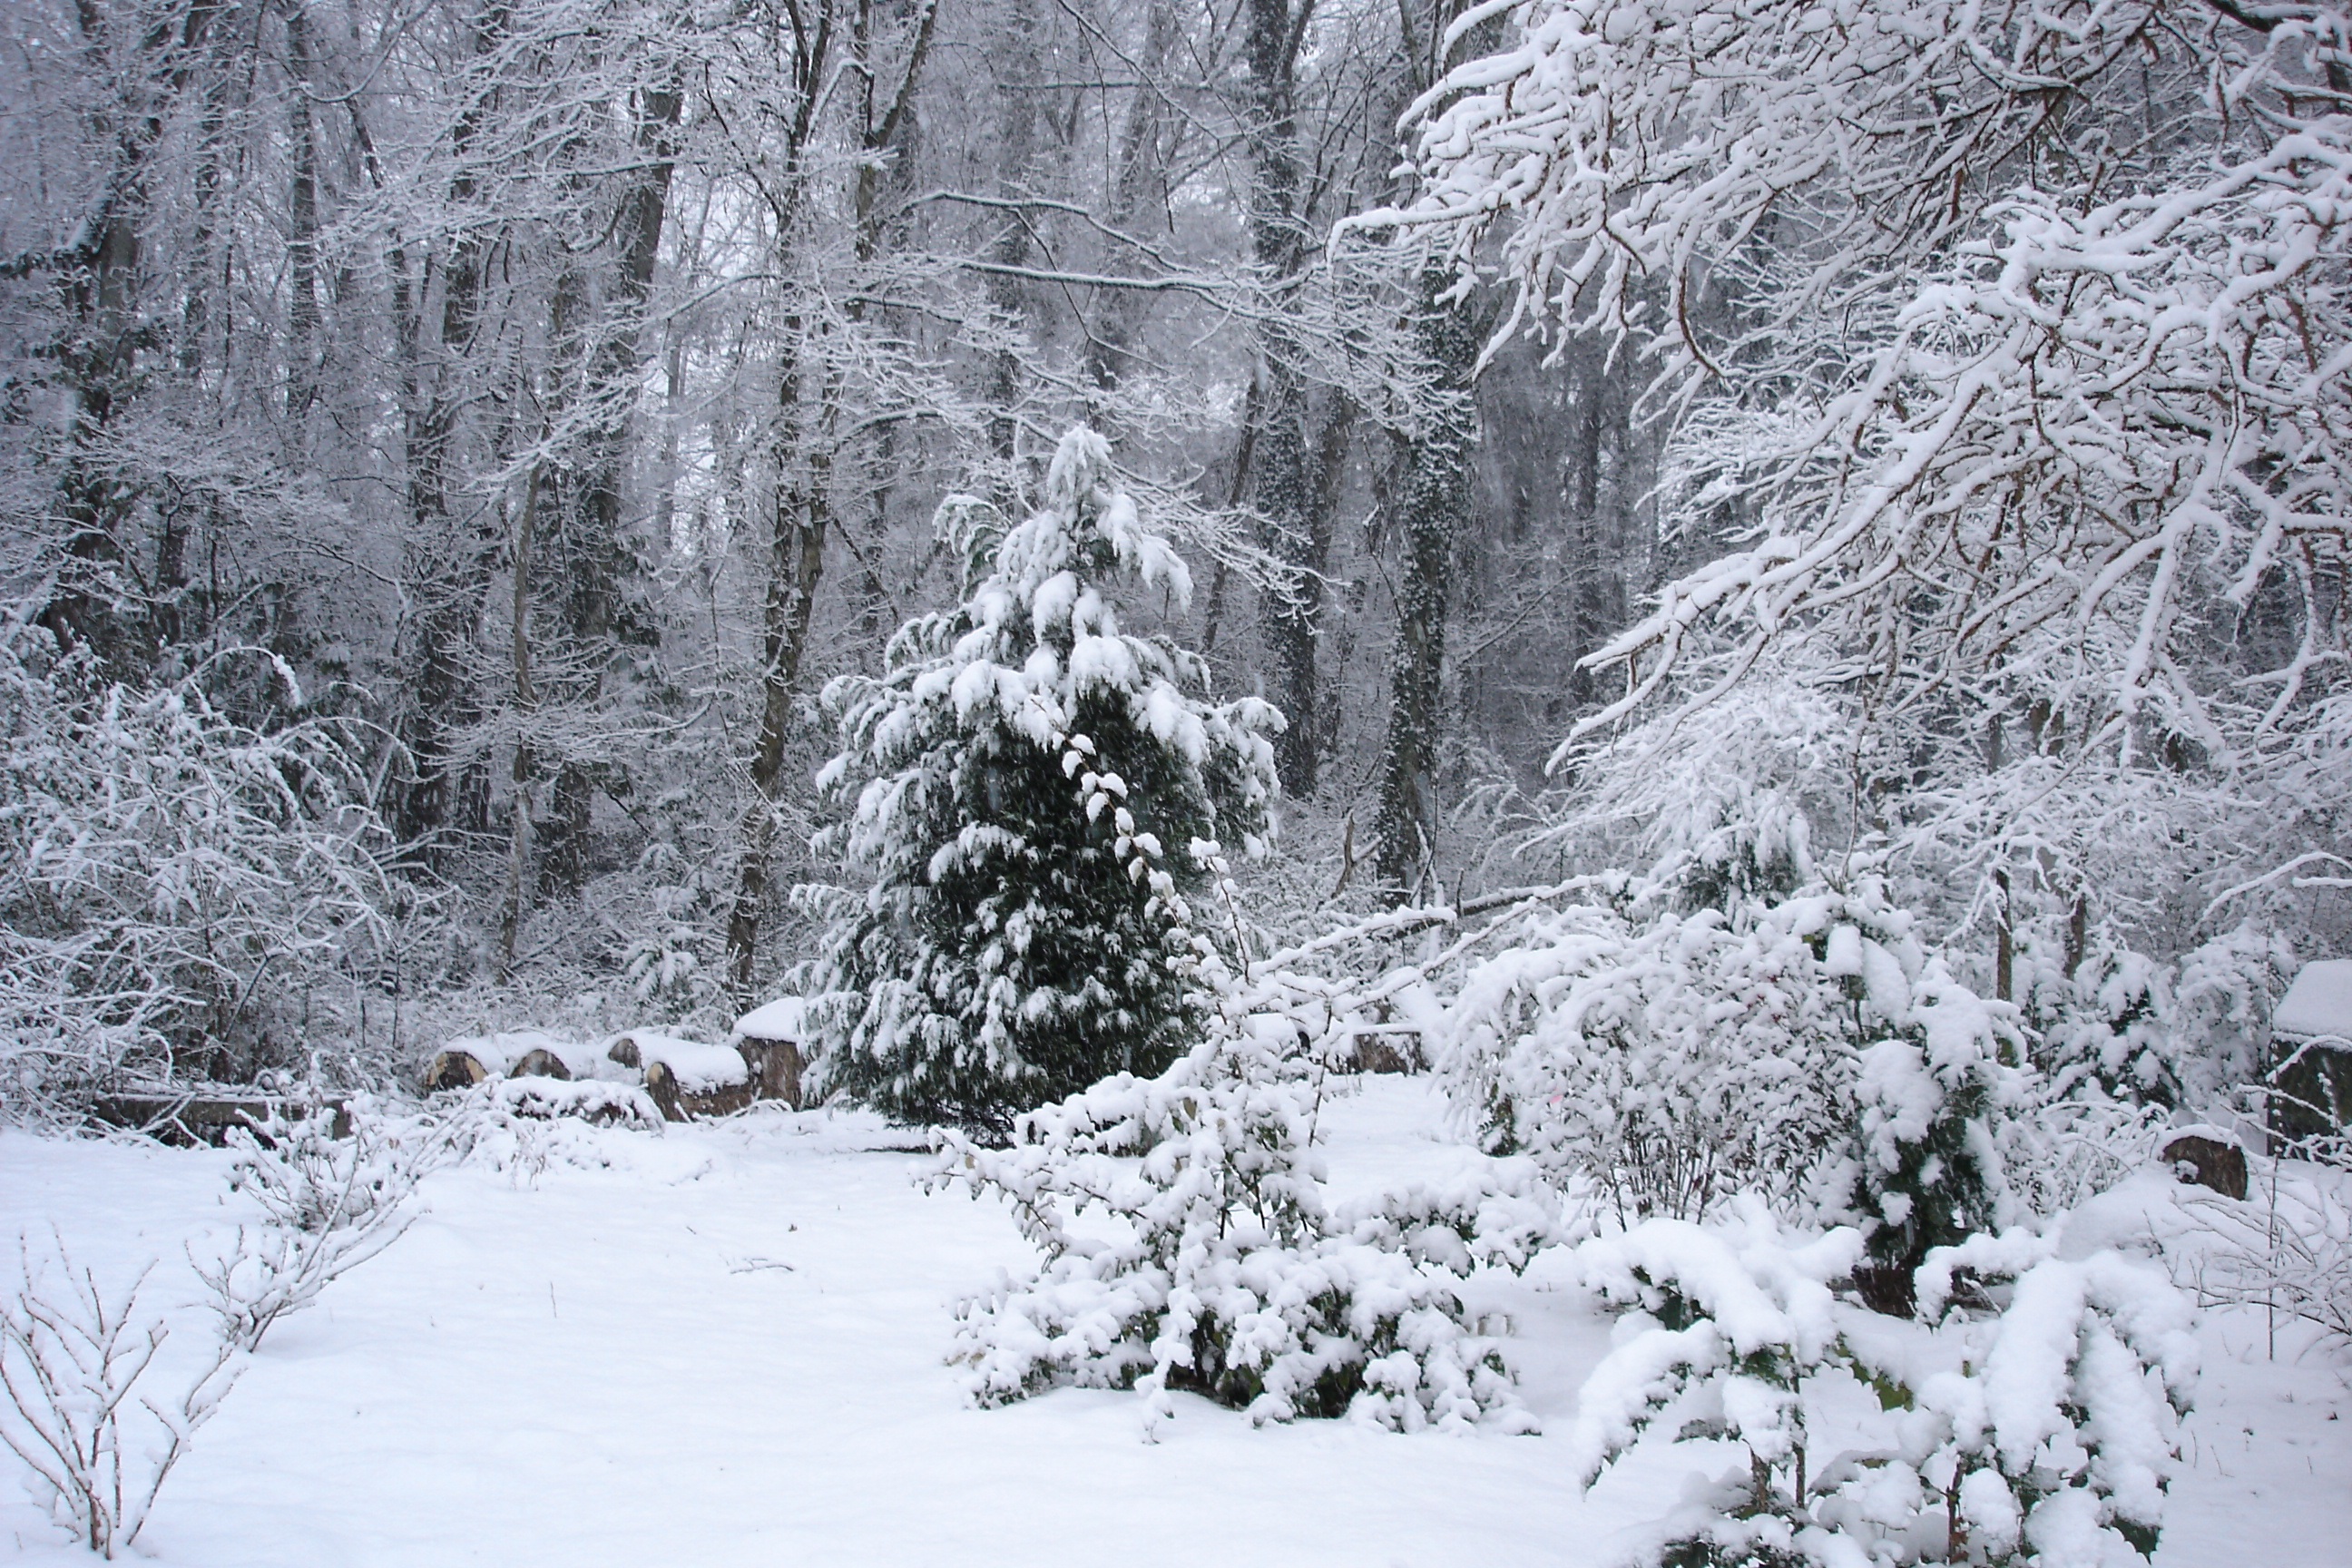
landscape, tree, nature, forest, branch, snow, cold, winter, frost, pine, ice, rural, peaceful, weather, backyard, frozen, fir, season, trees, woods, spruce, seasonal, snowstorm, woodland, habitat, silent, cypress, freezing, snow storm, natural environment, geological phenomenon, leyland cypress